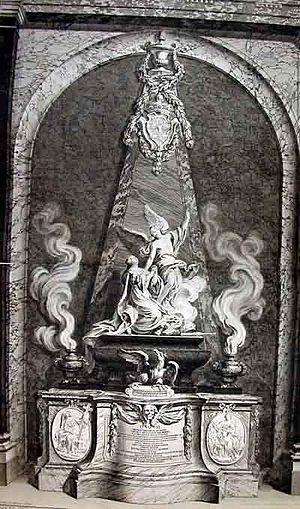
tombeau de Catherine Opalinska (femme de Stanislas Leszczynski, roi de Pologne) à l'église Notre-Dame-de-Bonsecours à Nancy. This object is classé Monument Historique in the base Palissy, database of the French furniture patrimony of the French ministry of culture,
Cette page concerne les événements qui se sont produits au dix-huitième siècle en Lorraine.
L’église Notre-Dame-de-Bonsecours de Nancy est un édifice religieux du XVIIIᵉ siècle que l'on doit à l´architecte Emmanuel Héré.
Nicolas Sébastien Adam, dit Adam le cadet ou Adam le jeune, né à Nancy le 22 mars 1705, et mort à Paris le 27 mars 1778, est un sculpteur français.